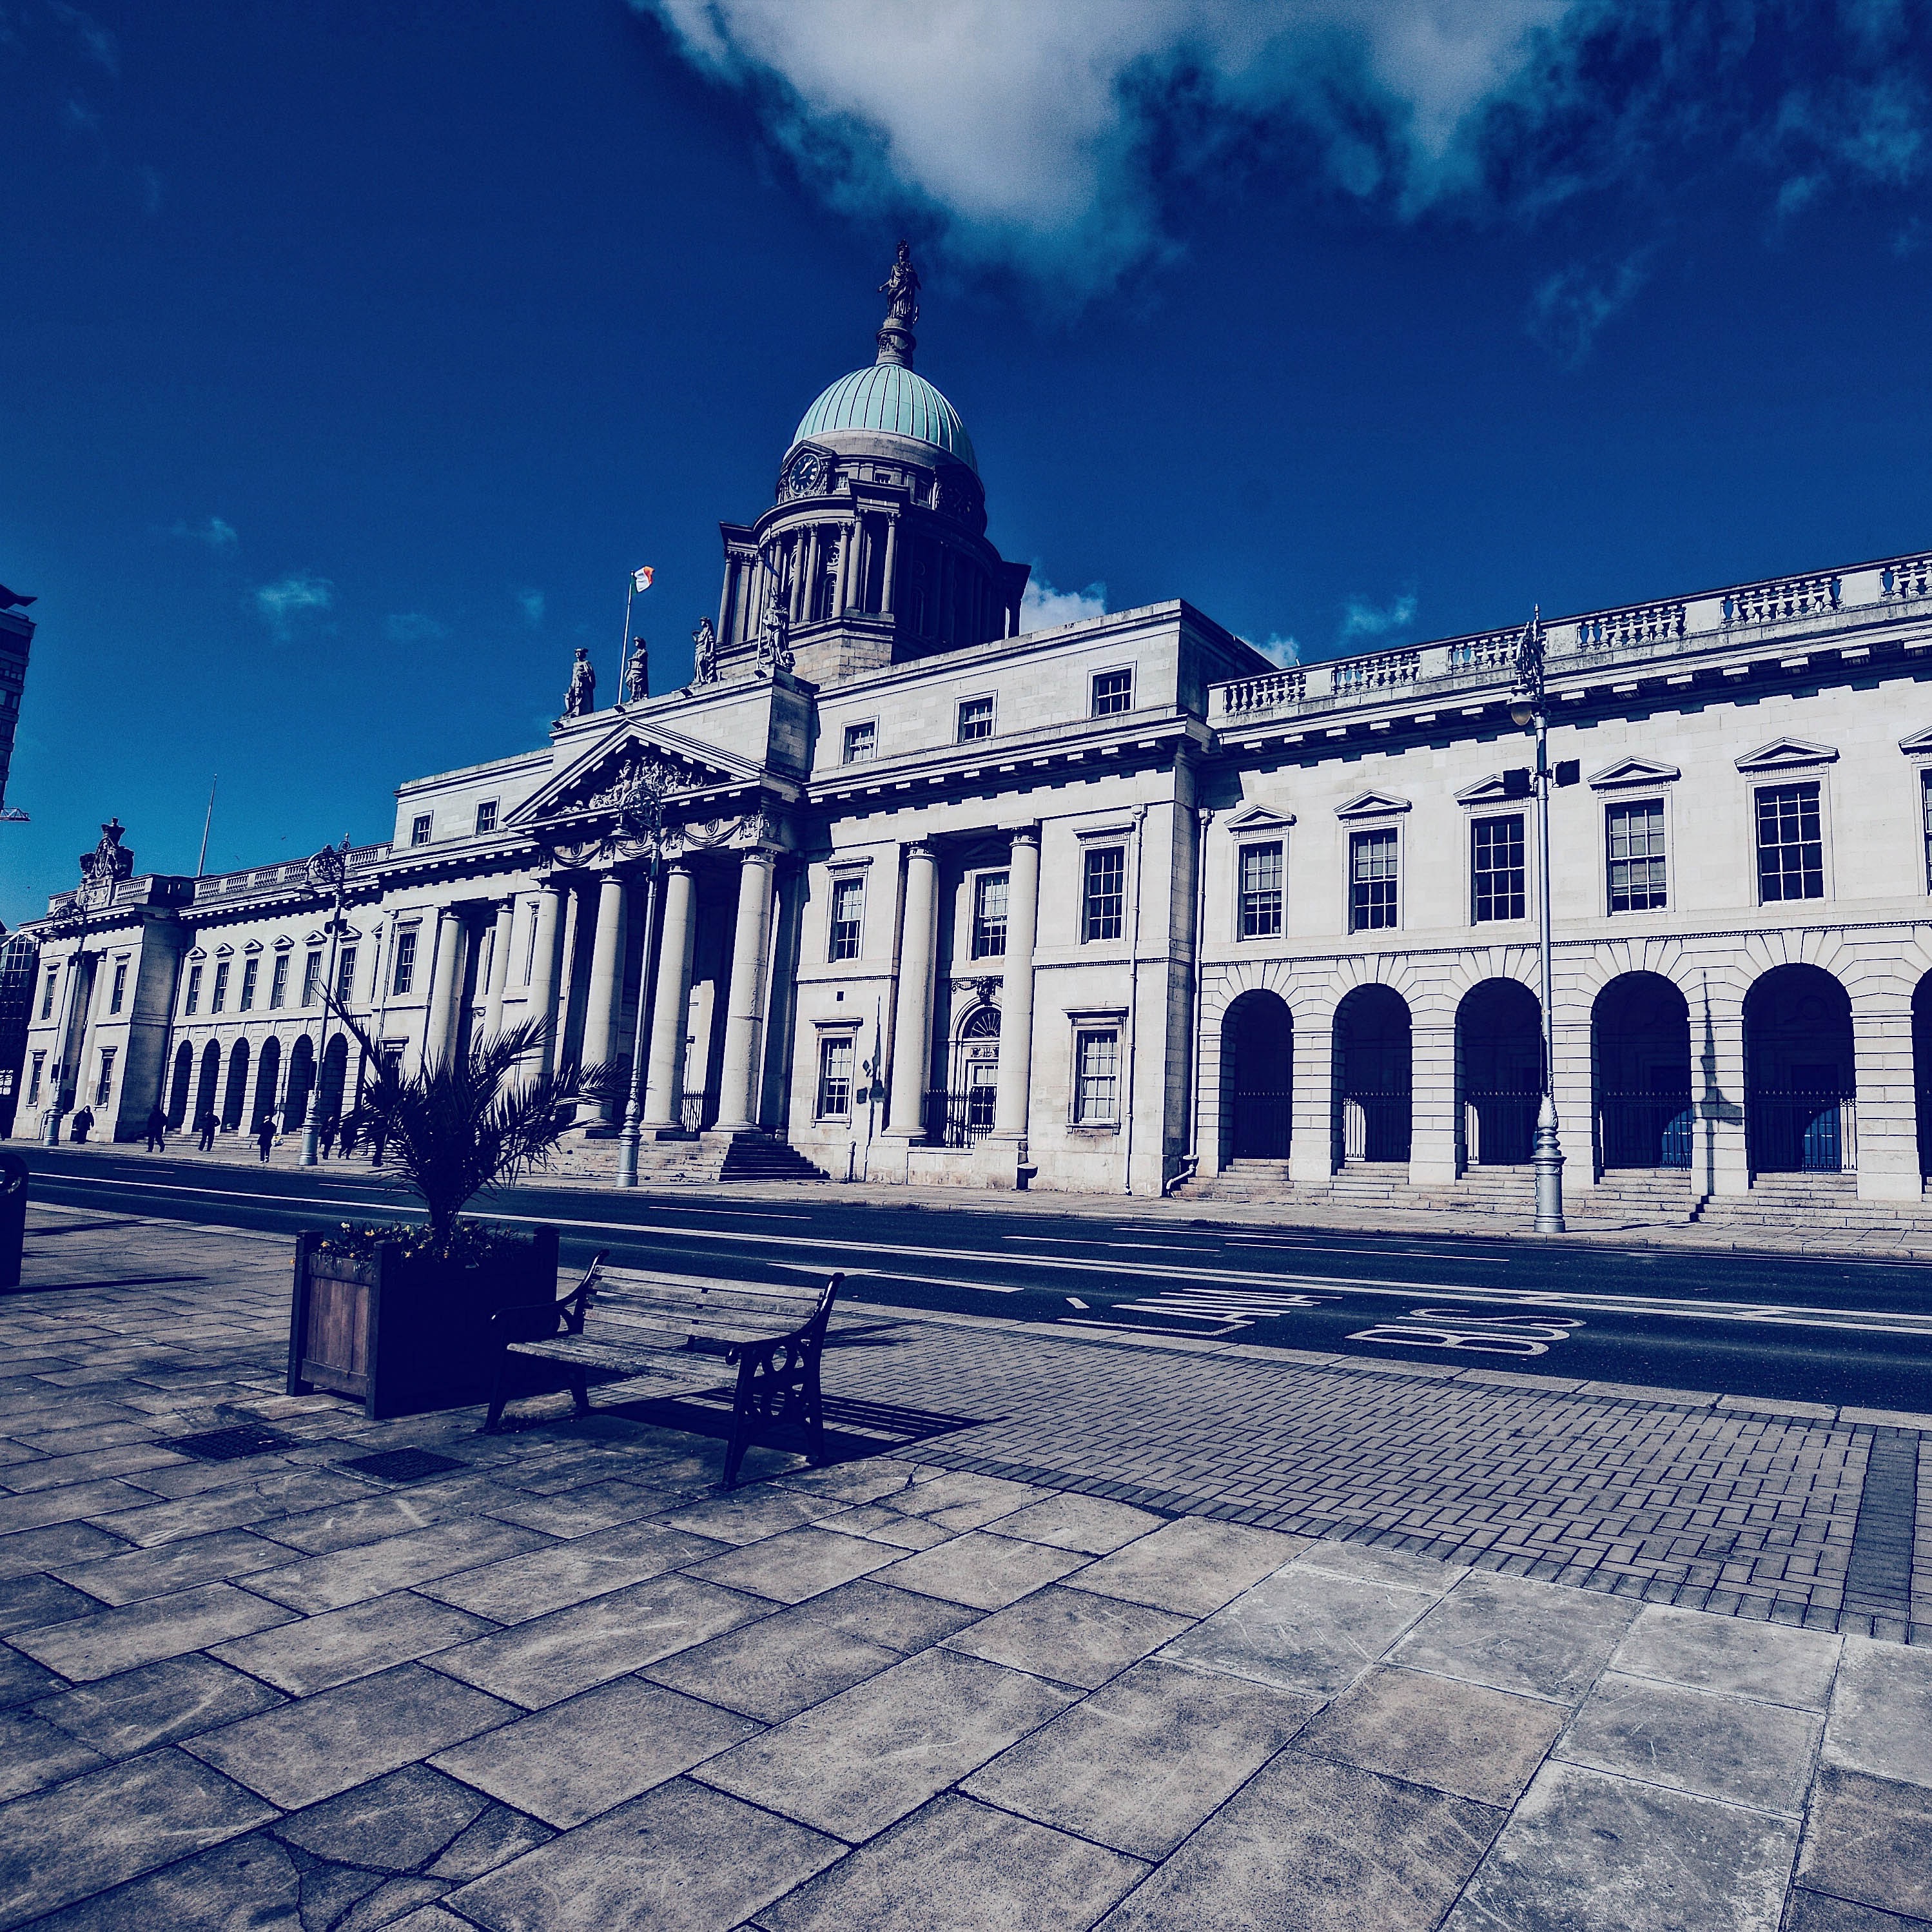
landmark, sky, blue, architecture, cloud, building, daytime, facade, palace, city, tourism, basilica, tourist attraction, symmetry, church, classical architecture, town square, historic site, vacation, reflection, square, house, world, place of worship, meteorological phenomenon, dome, plaza, monument